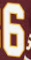
Number: 6